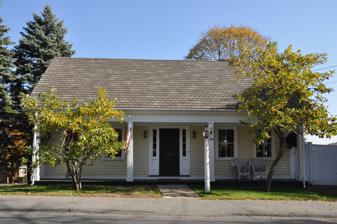
Building: House at 269 Green Street
Country: United States of America
Year built: 1840
Historic house in Massachusetts, United States United States historic place House at 269 Green Street U.S. National Register of Historic Places Show map of Massachusetts Show map of the United States Location 269 Green St., Stoneham , Massachusetts Coordinates 42°28′49″N 71°5′5″W / 42.48028°N 71.08472°W / 42.48028; -71.08472 Area less than one acre Built 1840 Architectural style Greek Revival MPS Stoneham MRA NRHP reference No. 84002682 Added to NRHP April 13, 1984 The House at 269 Green Street in Stoneham , Massachusetts is a well-preserved Greek Revival cottage with unusual layout.  Unlike most small Greek Revival houses, the roof slope faces front, and shelters a cutaway porch supported by square Tuscan columns.  Built c. 1810, it has typical Greek Revival features, including corner pilasters and an entry framed by sidelight windows.  Several houses of this type were built in Stoneham; this one is the best-preserved. The house was listed on the National Register of Historic Places in 1984. See also National Register of Historic Places listings in Stoneham, Massachusetts National Register of Historic Places listings in Middlesex County, Massachusetts References